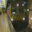
Label: train